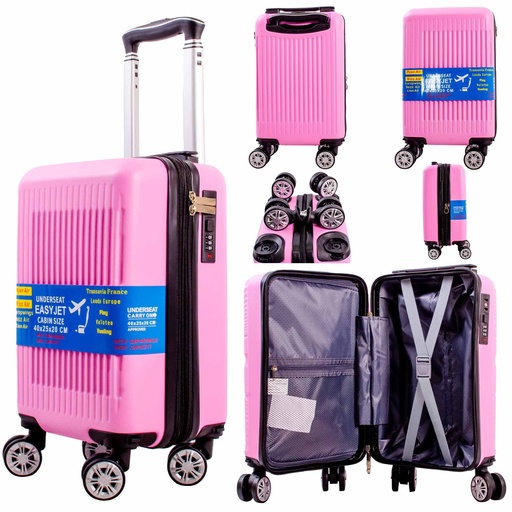
T-HC-US-1631 Pink Box of 1 pcs
Category: Luggage & Bags > Suitcases > Carry-On Suitcases